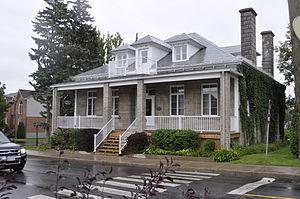
Cet article recense les lieux patrimoniaux de Montréal inscrit au répertoire des lieux patrimoniaux du Canada, qu'ils soient de niveau provincial, fédéral ou municipal.